George A. Crocker

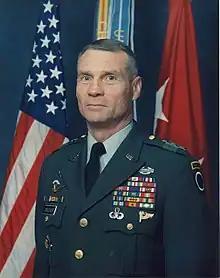
Lieutenant General Crocker as commander of I Corps, 1996

George Allen Crocker (born 1943) is a former United States Army Lieutenant General. He was one of the army officers profiled in Rick Atkinson's book "The Long Gray Line: The American Journey of West Point's Class of 1966", published in 1989.